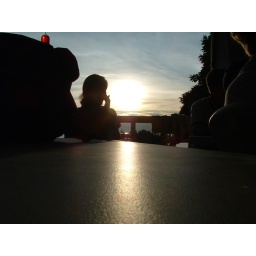
The sun's reflection off a plastic table in San Pedro, Guatemala